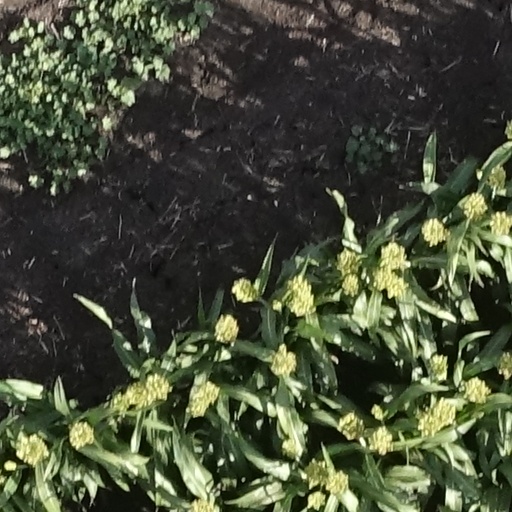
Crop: sorghum